La Huerta, Chile

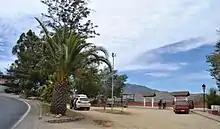
La Huerta viewpoint

La Huerta, or Huerta de Mataquito is a village (aldea) or small town near the north bank of the Mataquito River, in the Hualañé commune, in the Curicó Province, in the Maule Region, of Chile. It is 45 kilometers west of the city of Curicó.